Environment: real
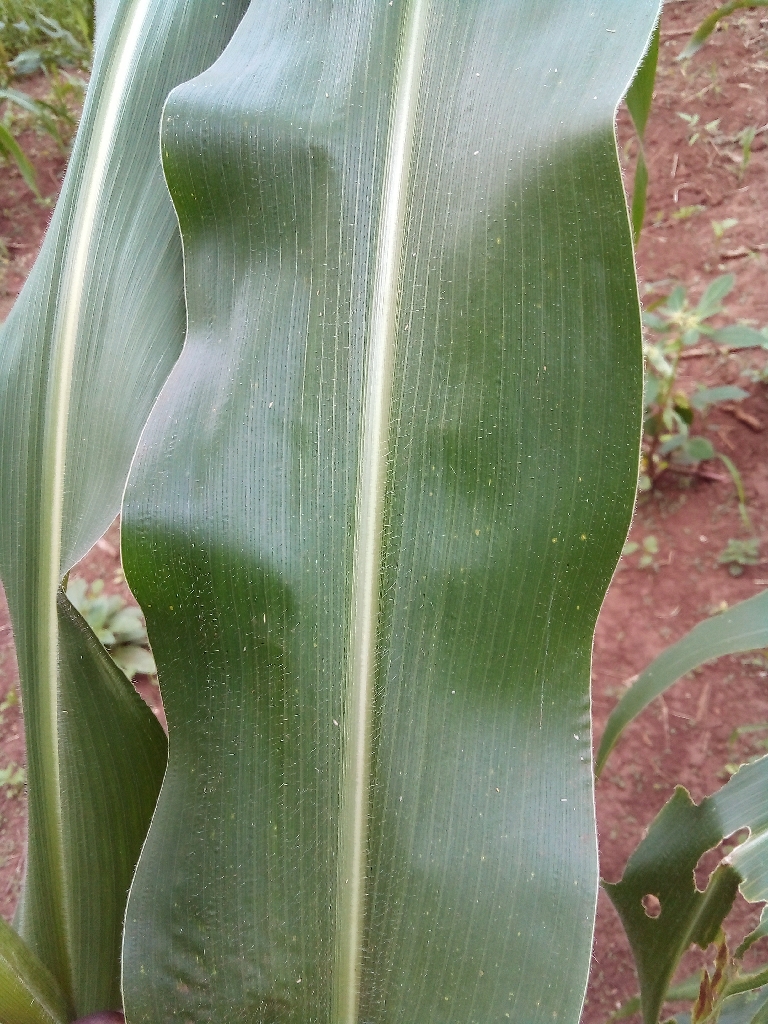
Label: healthy